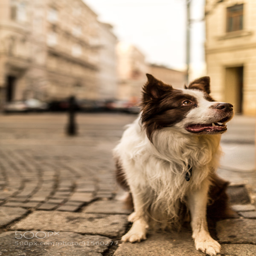
a friend on the street